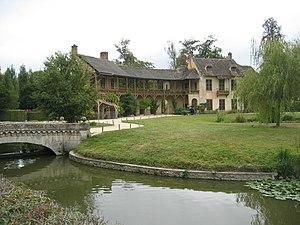
Maison de la Reine et Maison du billard au Hameau de la Reine - Versailles